The Born Loser

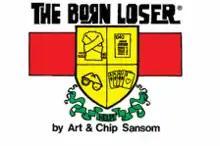

The Born Loser is a newspaper comic strip created by Art Sansom in 1965. His son, Chip Sansom, who started assisting on the strip in 1989, is the current artist. The strip is distributed by Newspaper Enterprise Association. The Sansoms won the 1987 National Cartoonists Society Humor Comic Strip Award and the 1990 Newspaper Comic Strip Award.